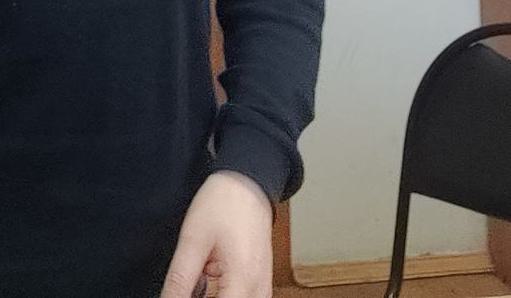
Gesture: no_gesture